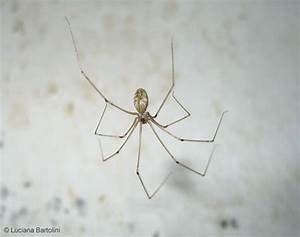
Label: spider